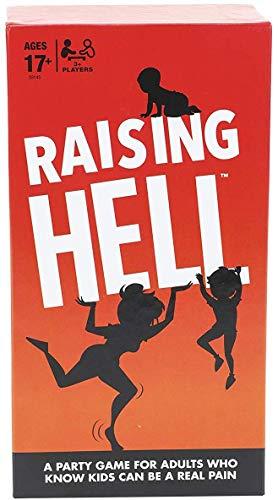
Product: Raising Hell Card Game Adult Party Game
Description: Includes 372 cards: The raising Hell party game includes 300 caption cards and 72 photo cards; The player with the best caption for each photo round wins.
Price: $14.82
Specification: ProductDimensions:2.5x4.5x8.5inches|ItemWeight:1.55pounds|ShippingWeight:1.55pounds(Viewshippingratesandpolicies)|ASIN:B07MV1VR3F|Itemmodelnumber:E8145000|Manufacturerrecommendedage:18yearsandup